Russell T Davies

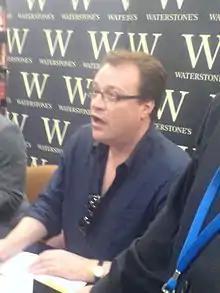
Davies in a navy-blue polo shirt, with one hand resting on a copy of his book.

Since watching First Doctor's (William Hartnell) regeneration into the Second Doctor (Patrick Troughton) at the end of the 1966 serial "The Tenth Planet", Davies had "fallen in love" with the show and, by the mid-1970s, he was regularly writing reviews of broadcast serials in his diary. His favourite writer and childhood hero was Robert Holmes; during his career, he has complimented the creative use of BBC studios to create "terror and claustrophobia" for Holmes's 1975 script "The Ark in Space"—his favourite serial from the original series—and has opined that the first episode of "The Talons of Weng-Chiang" (1977) featured "the best dialogue ever written; it's up there with Dennis Potter". His screenwriting career also began with a "Doctor Who" submission, a spec script which he claimed was rejected by script editor Andrew Cartmel (1987–89), whom suggested that he should write a more prosaic story about "a man who is worried about his mortgage, his marriage, [and] his dog". He initially claimed the script was similar to what was transmitted as "The Long Game" in 2005. In 2020 he tweeted that he was mistaken, sharing photographs of a spec script from 1986 called "Mind of the Hodiac".